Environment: real
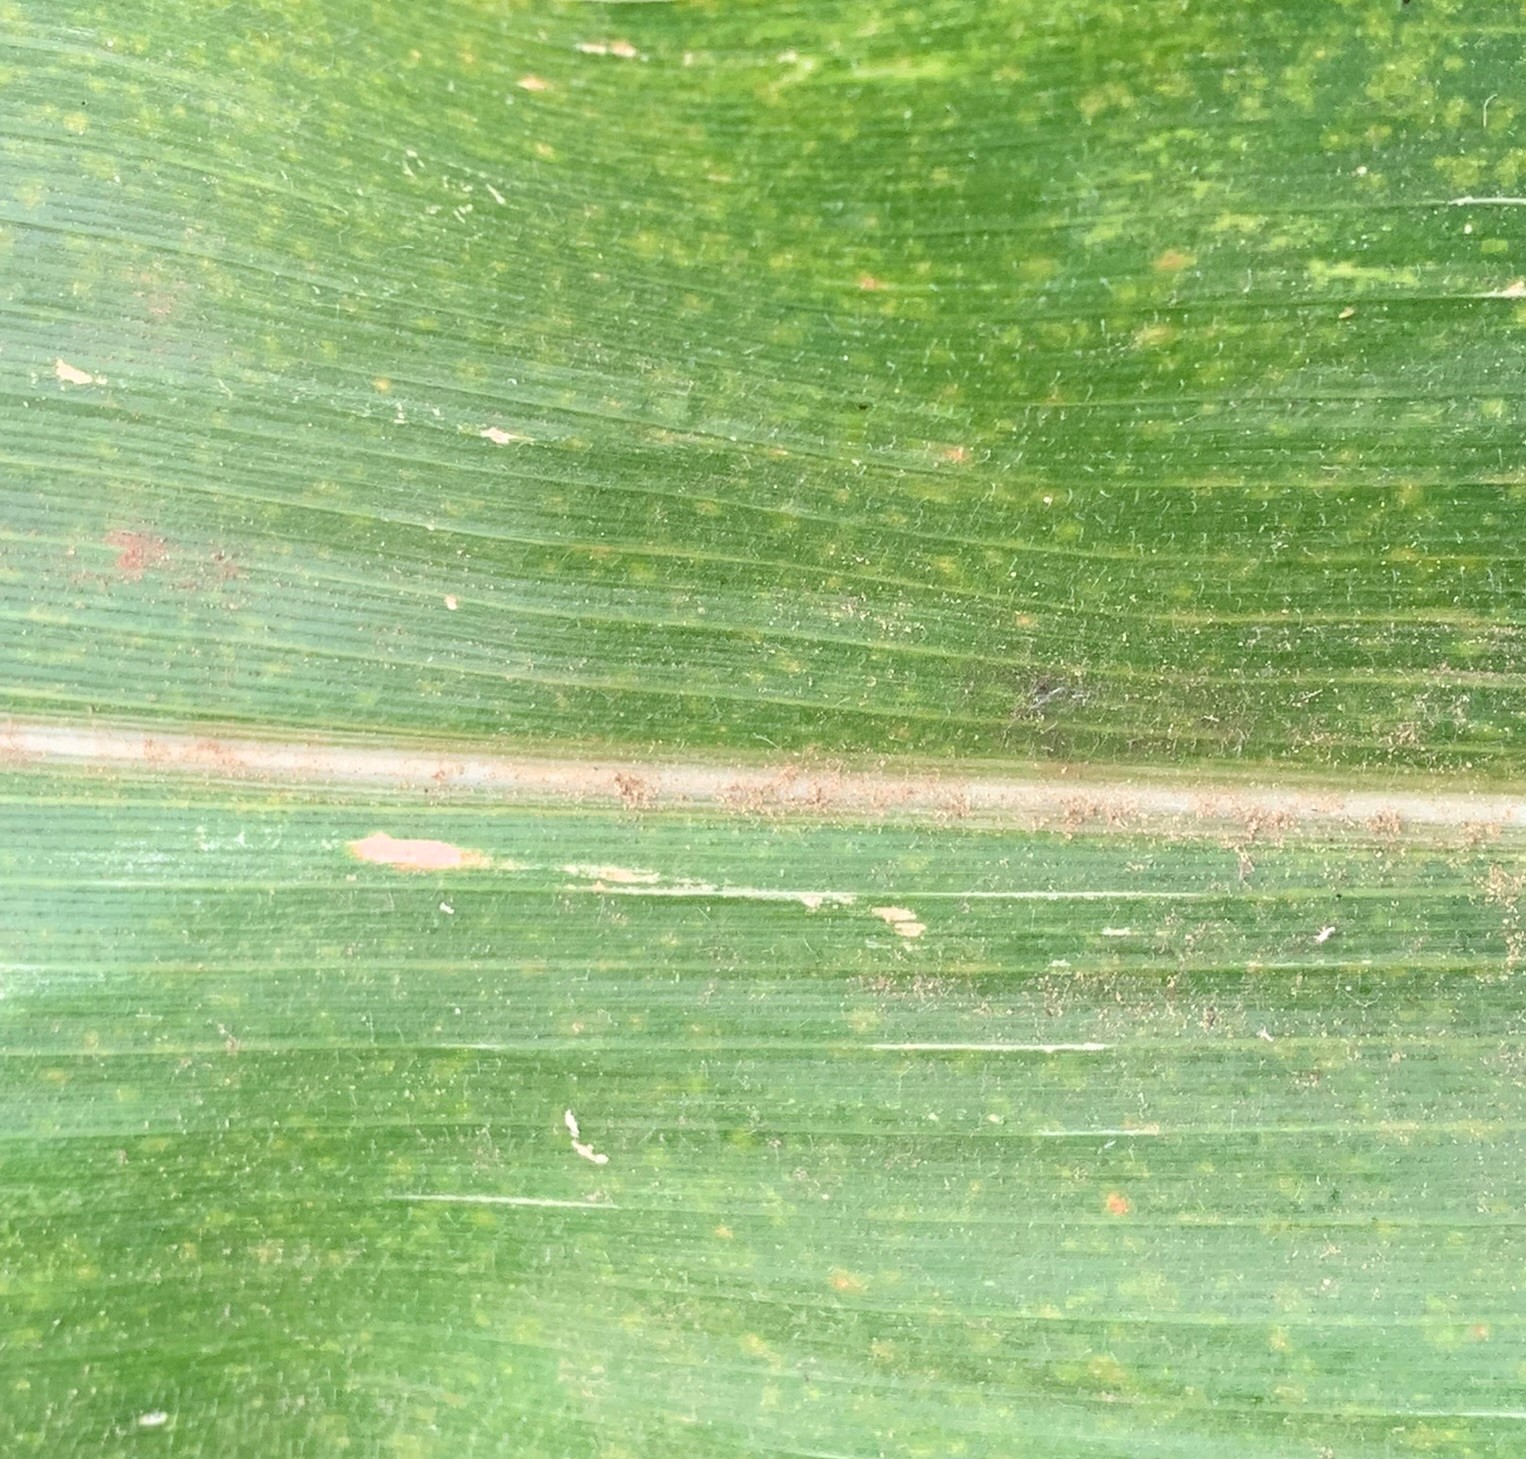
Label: lethal_necrosis